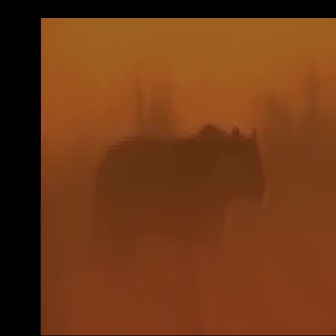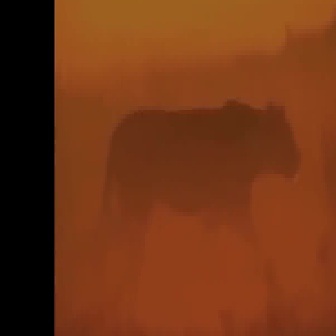
  Please identify the target specified by the bounding box [89,121,266,298] in the first image and locate it in the second image. Return the coordinates in [x_min,y_min,x_max,y_max] format.
Answer: [90,95,300,304]